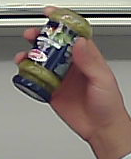
Product: barilla_pesto